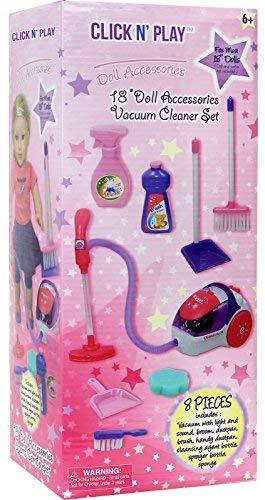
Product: Click N' Play Toy Realistic Vacuum Cleaner, and House Keeping 8 Piece Play Set with Accessories - Perfect for 18 inch American Girl Dolls
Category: Toys & Games | Dress Up & Pretend Play | Pretend Play | Housekeeping
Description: House cleaning and vacuum cleaner play set compatible with most 18" inch dolls.
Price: $20.99
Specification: ProductDimensions:15.5x6.5x4.8inches|ItemWeight:1pounds|ShippingWeight:14.4ounces(Viewshippingratesandpolicies)|ASIN:B077BQVR58|Itemmodelnumber:B077BQVR58|Manufacturerrecommendedage:6-10years